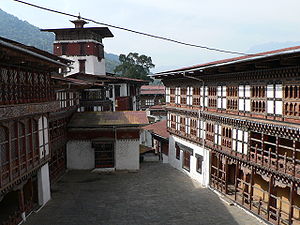
Bhutan / Historie
fra indersiden af Trongsa dzong
Bhutan, officielt Kongeriget Bhutan, er en indlandsstat i Himalaya beliggende mellem Indien og Kina. Indtil 1961 blev landet lukket for tilrejsende, og således kontrolleres turismen. Landet er det eneste, hvor mahayanabuddhisme er statsreligionen, og myndighederne lægger stor vægt på at stimulere traditioner så som brug af nationale klædedragter.